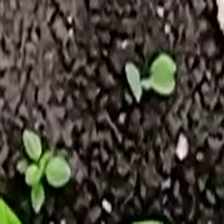
Weed species: Lamber_Quarter_plant(Chenopodium )